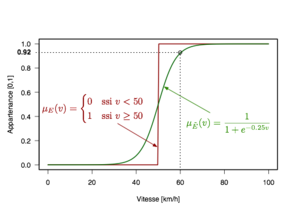
Illustre le degré d'appartenance d'un élément à un sous ensemble flou
L'arithmétique floue étudie la propagation de l'incertitude dans les expressions arithmétiques. Elle repose sur les principes de la logique floue et plus particulièrement sur les nombres flous, un cas particulier des ensembles flous. L'arithmétique floue est une généralisation de l'arithmétique des intervalles qui utilise les nombres flous pour capturer l'incertitude, là où l'arithmétique des intervalles utilise de simple intervalles de valeurs. L'arithmétique floue s'applique à de nombreux domaines de l'ingénierie, particulièrement lorsque les paramètres des modèles mathématiques sous-jacents sont difficiles à quantifier précisément.